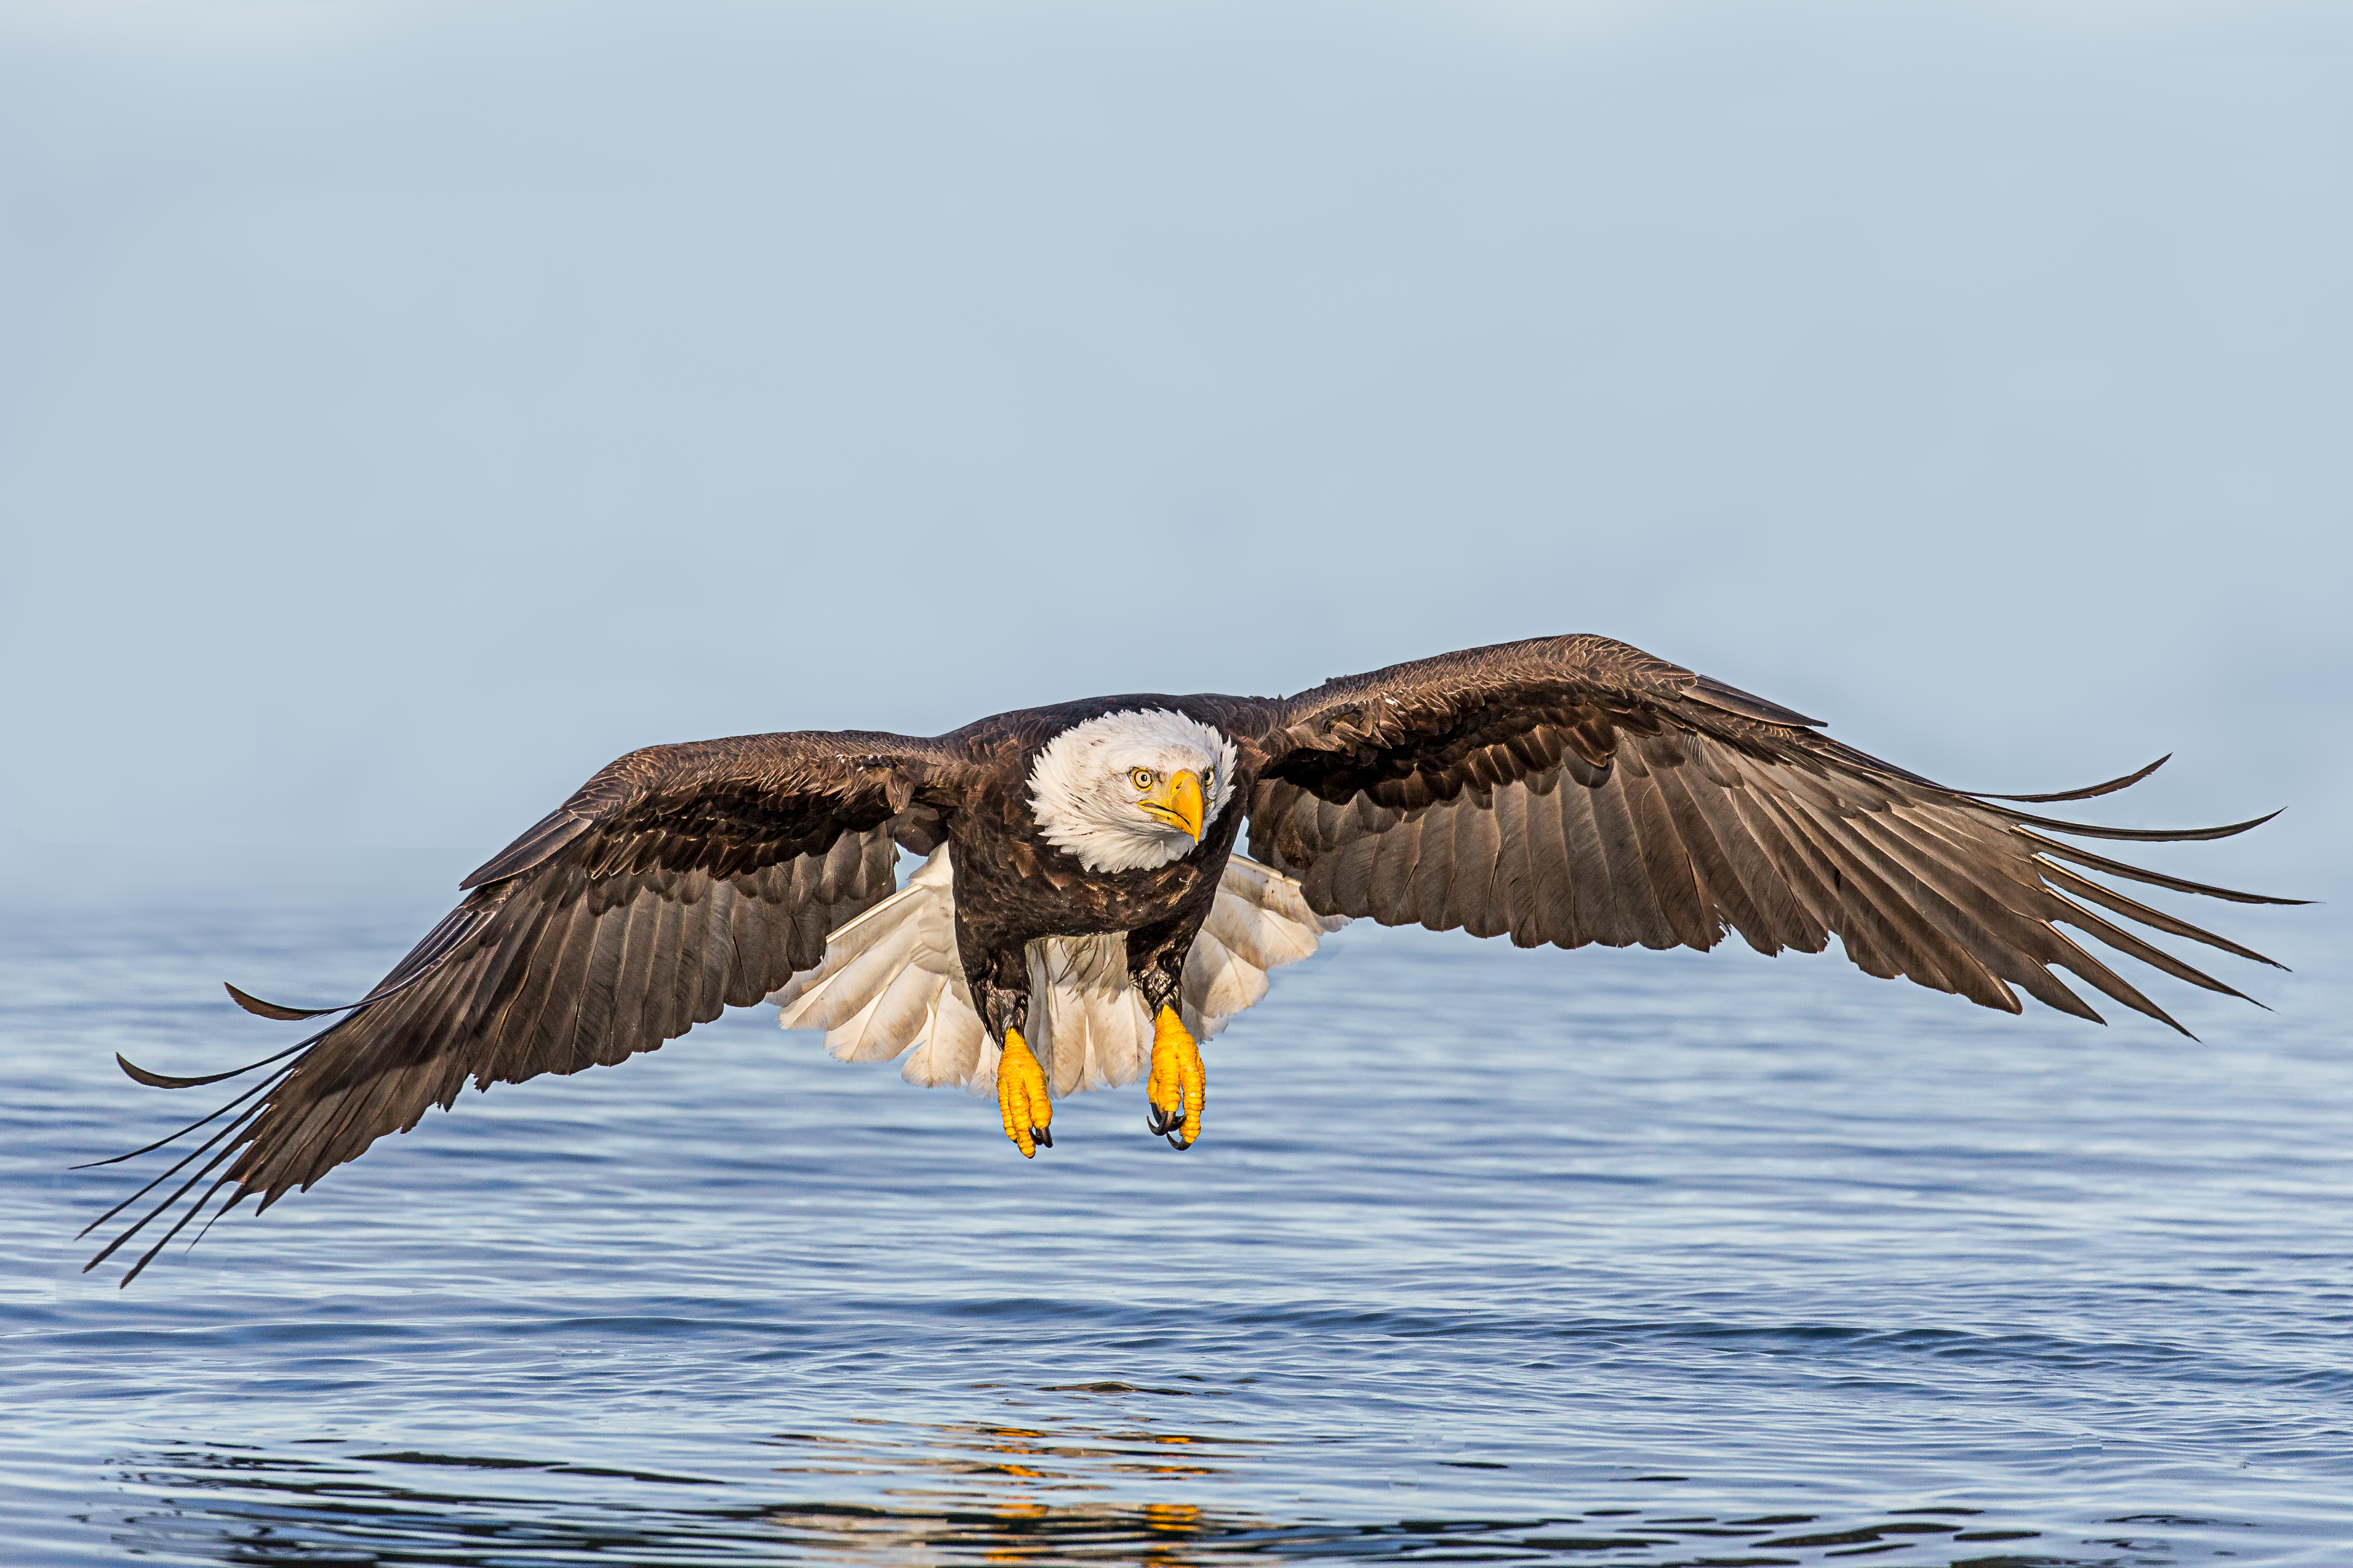
bird, wing, wildlife, beak, eagle, fauna, bird of prey, bald eagle, vertebrate, alaska, buzzard, kachemakbay, andymorffew, morffew, naturethroughthelens, incoming, baldeagle, accipitriformes